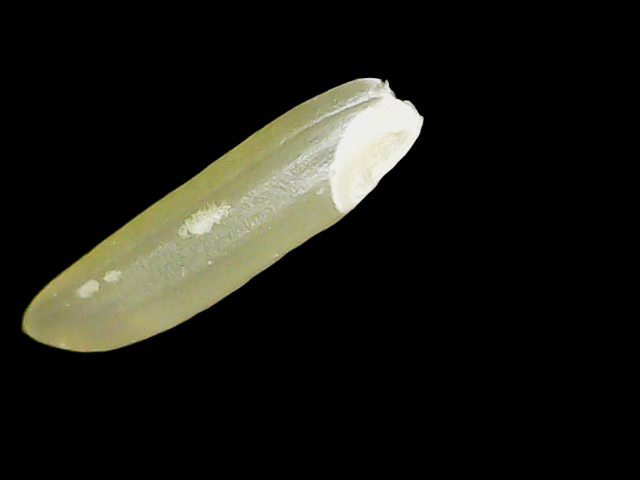
Rice variety: Binadhan25